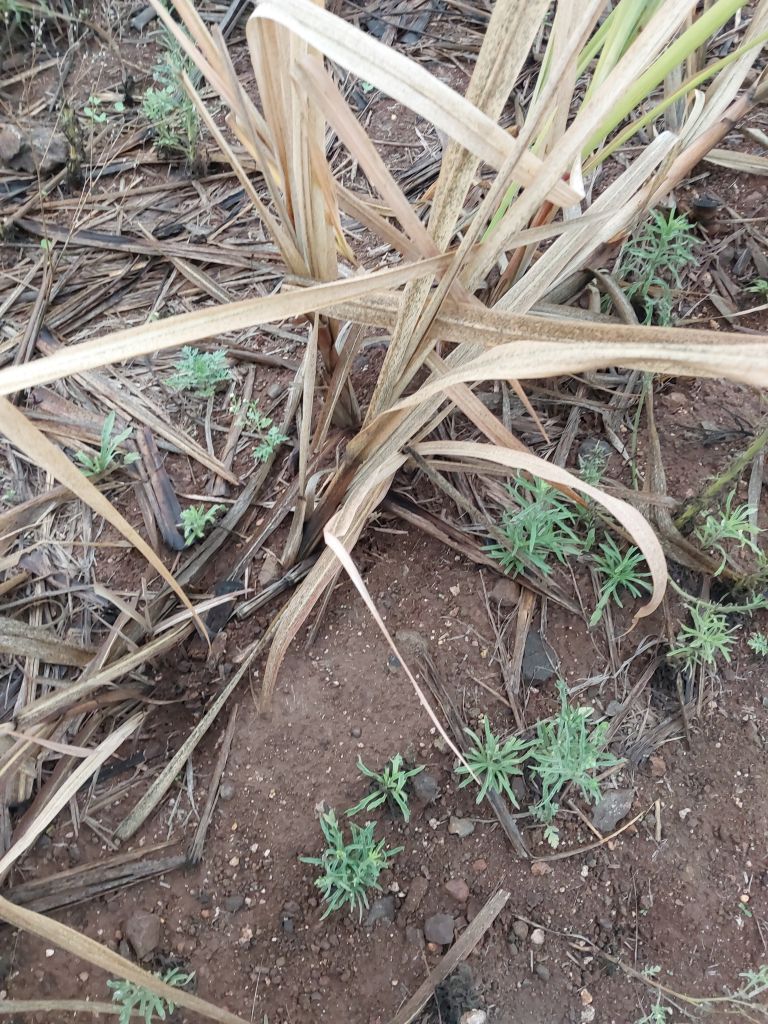
Label: Sett Rot